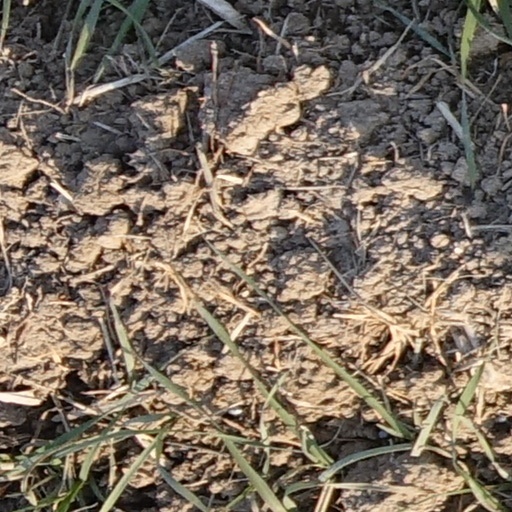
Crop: wheat